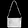
Label: Bag